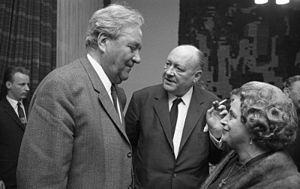
Hans-Joachim von Merkatz, né le 7 juillet 1905 à Stargard et décédé le 25 février 1982 à Bonn, était un homme politique allemand membre du Parti allemand puis de l'Union chrétienne-démocrate d'Allemagne.